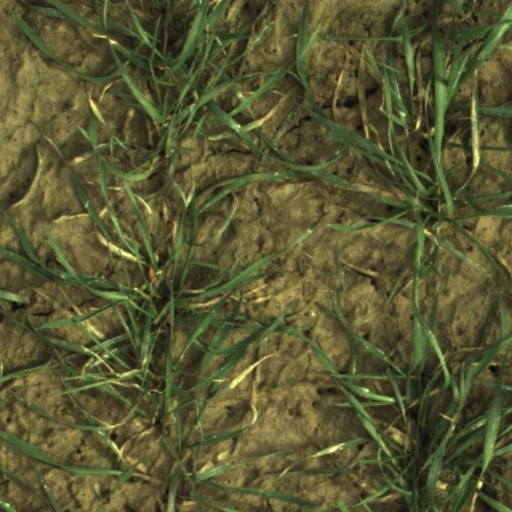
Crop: wheat